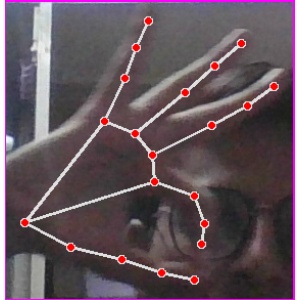
अक्षर: ण